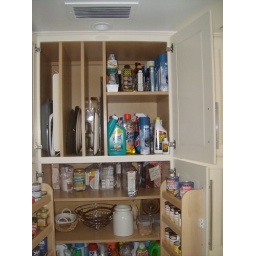
Everything but the kitchen sink (maybe that's in there somewhere)